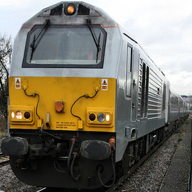
Vehicle type: Trains